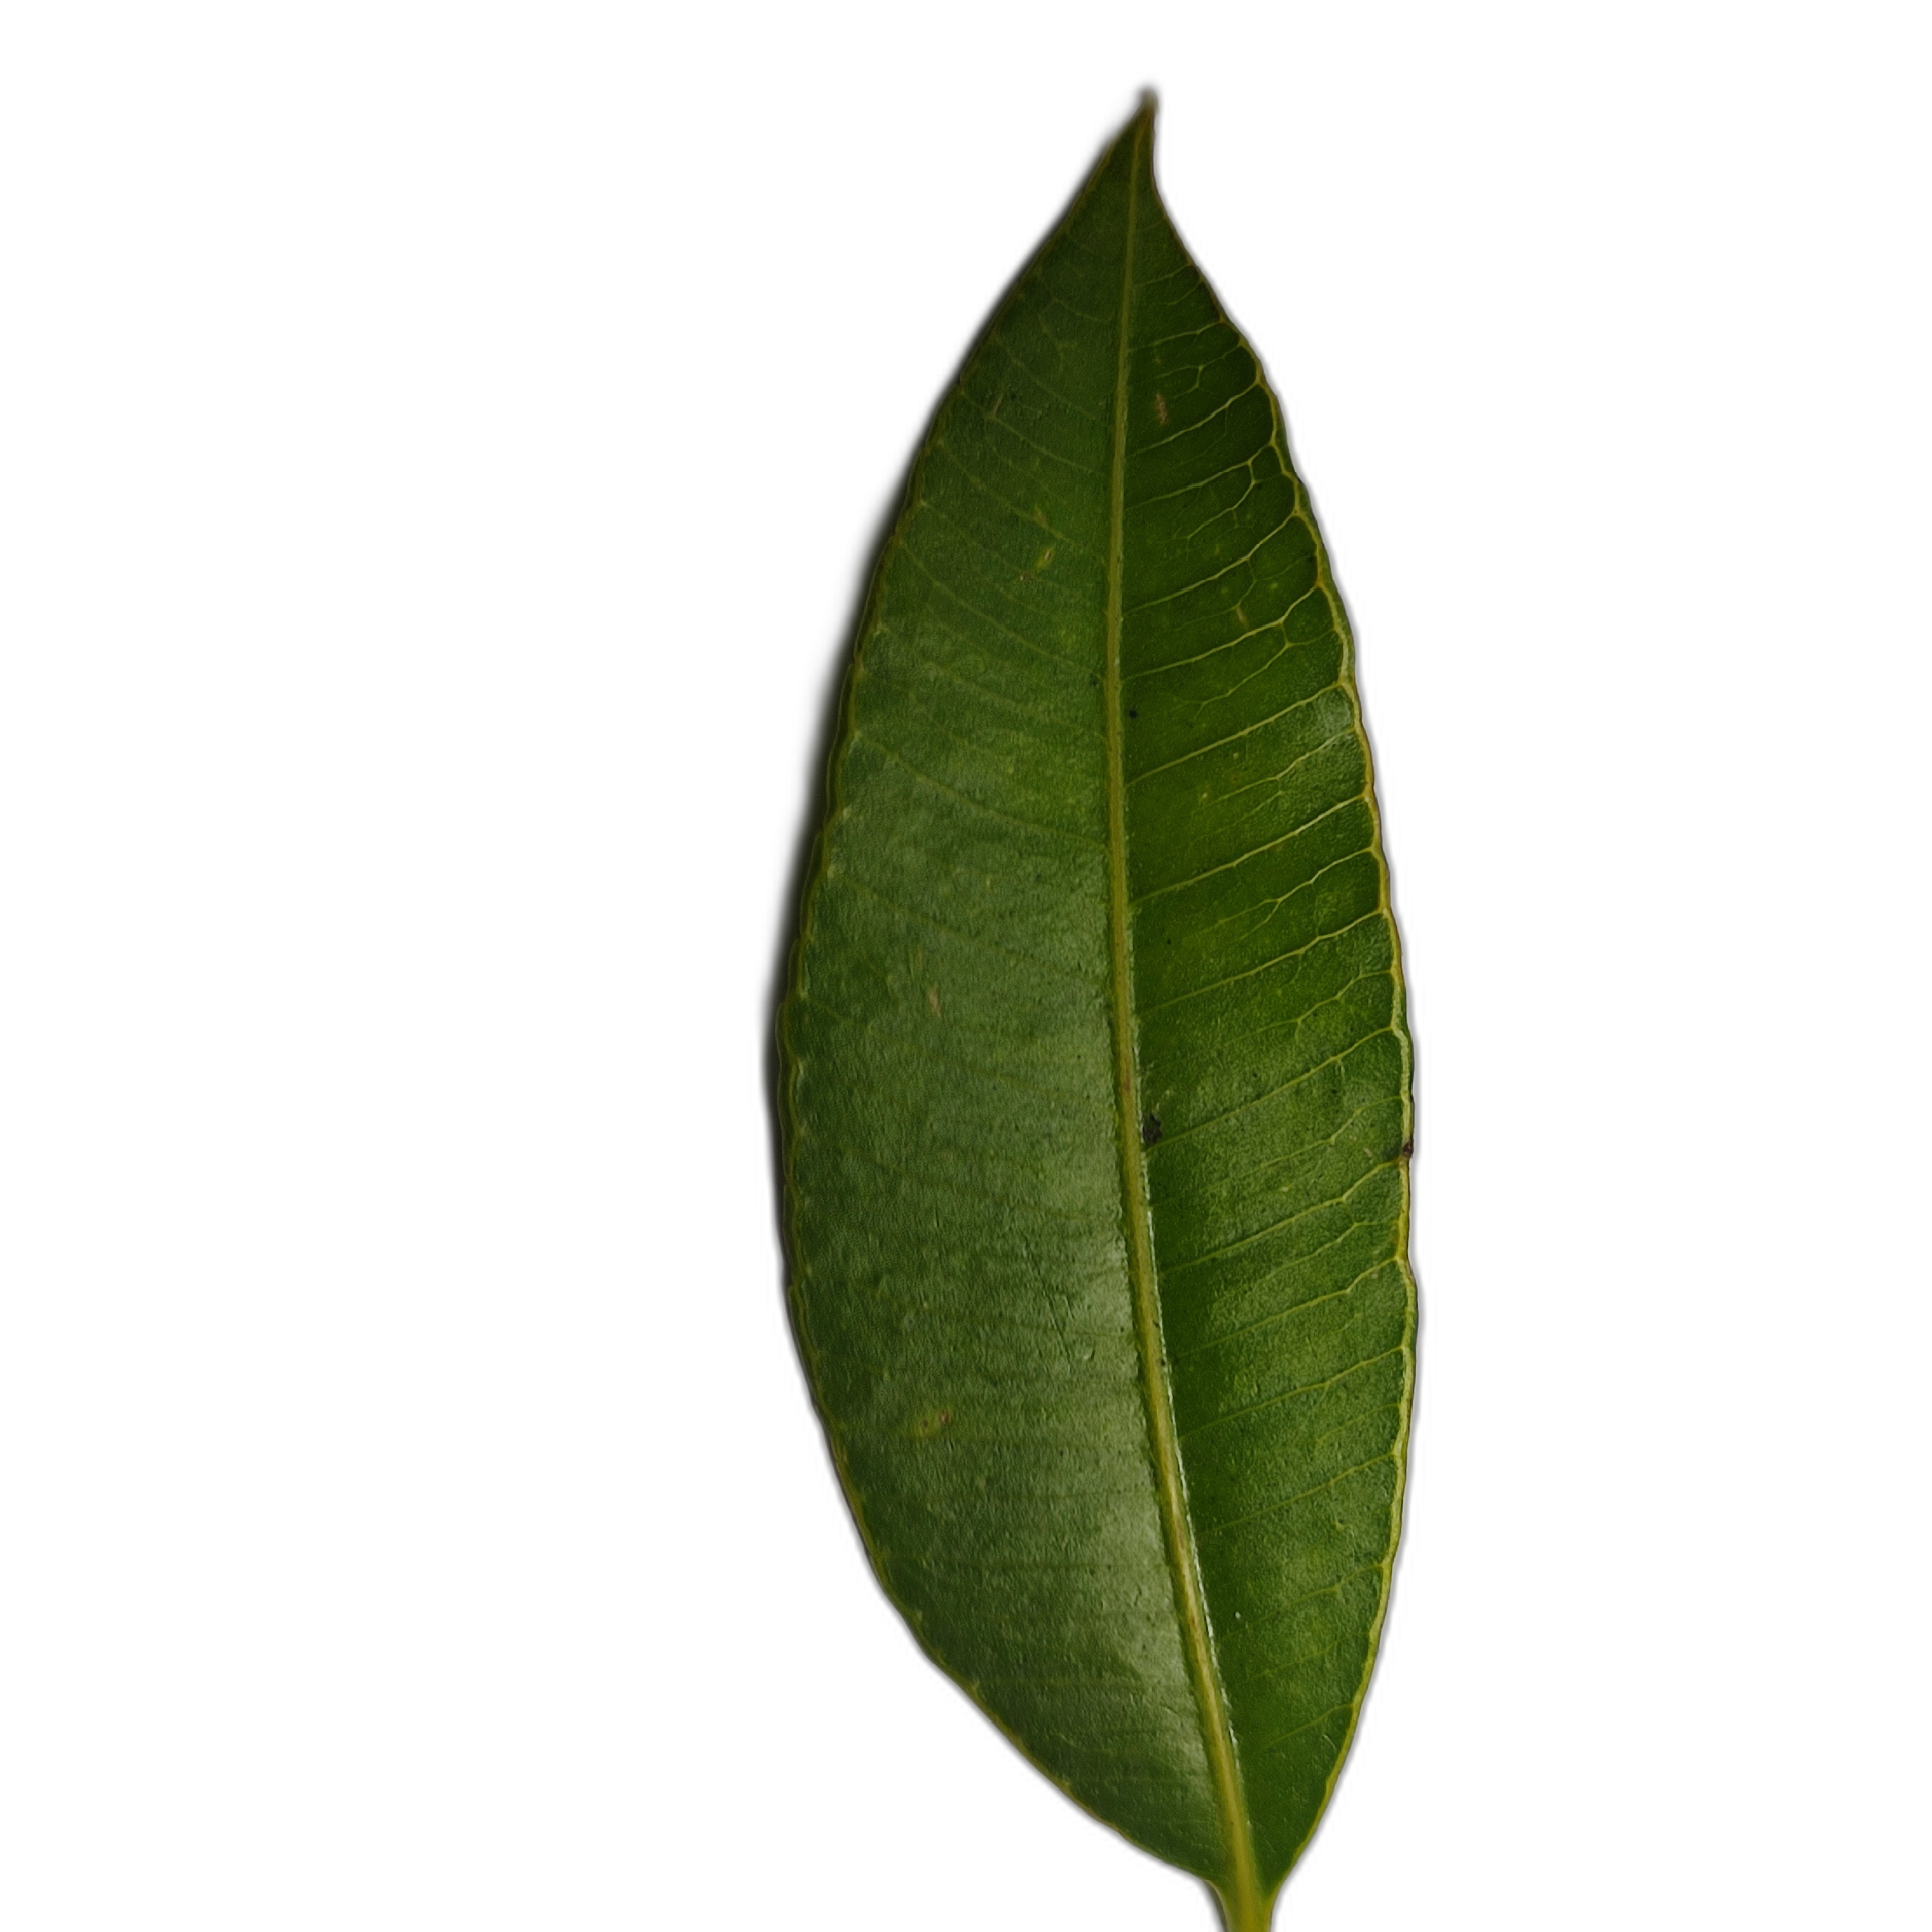
Label: healthy